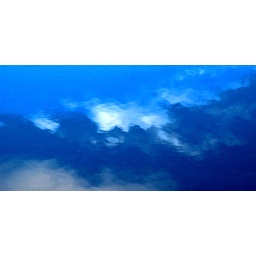
Sun and clouds in water